Stephen Hendrie

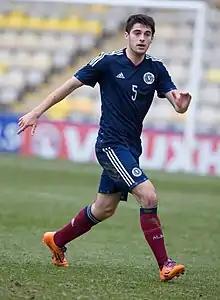
Hendrie on his Scotland under 19s debut in May 2014

Hendrie received his first international call up, to the Scotland under-17 squad on 12 October 2011.